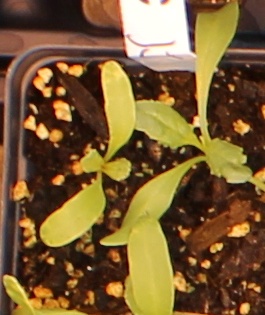
Label: Sugar beet